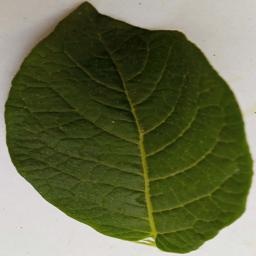
Etiqueta: Sana